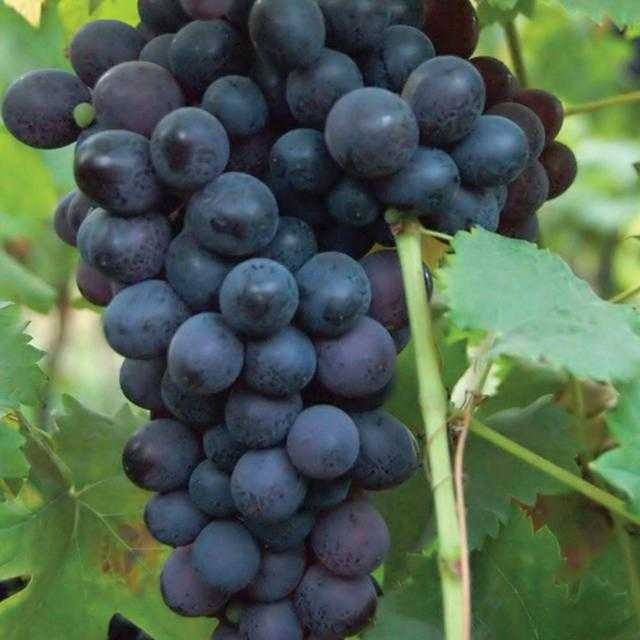
Label: Grapes